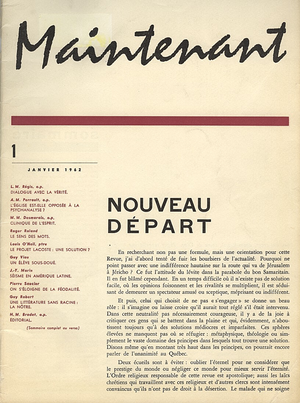
Page couverture du numéro 1 de la Revue Maintenant. Janvier 1962.
Maintenant est un périodique mensuel québécois fondé en 1962 par le père Henri-Marie Bradet, o.p. à la demande et sous l’autorité de l’Ordre des Dominicains au Québec, qui en est alors le propriétaire-éditeur.